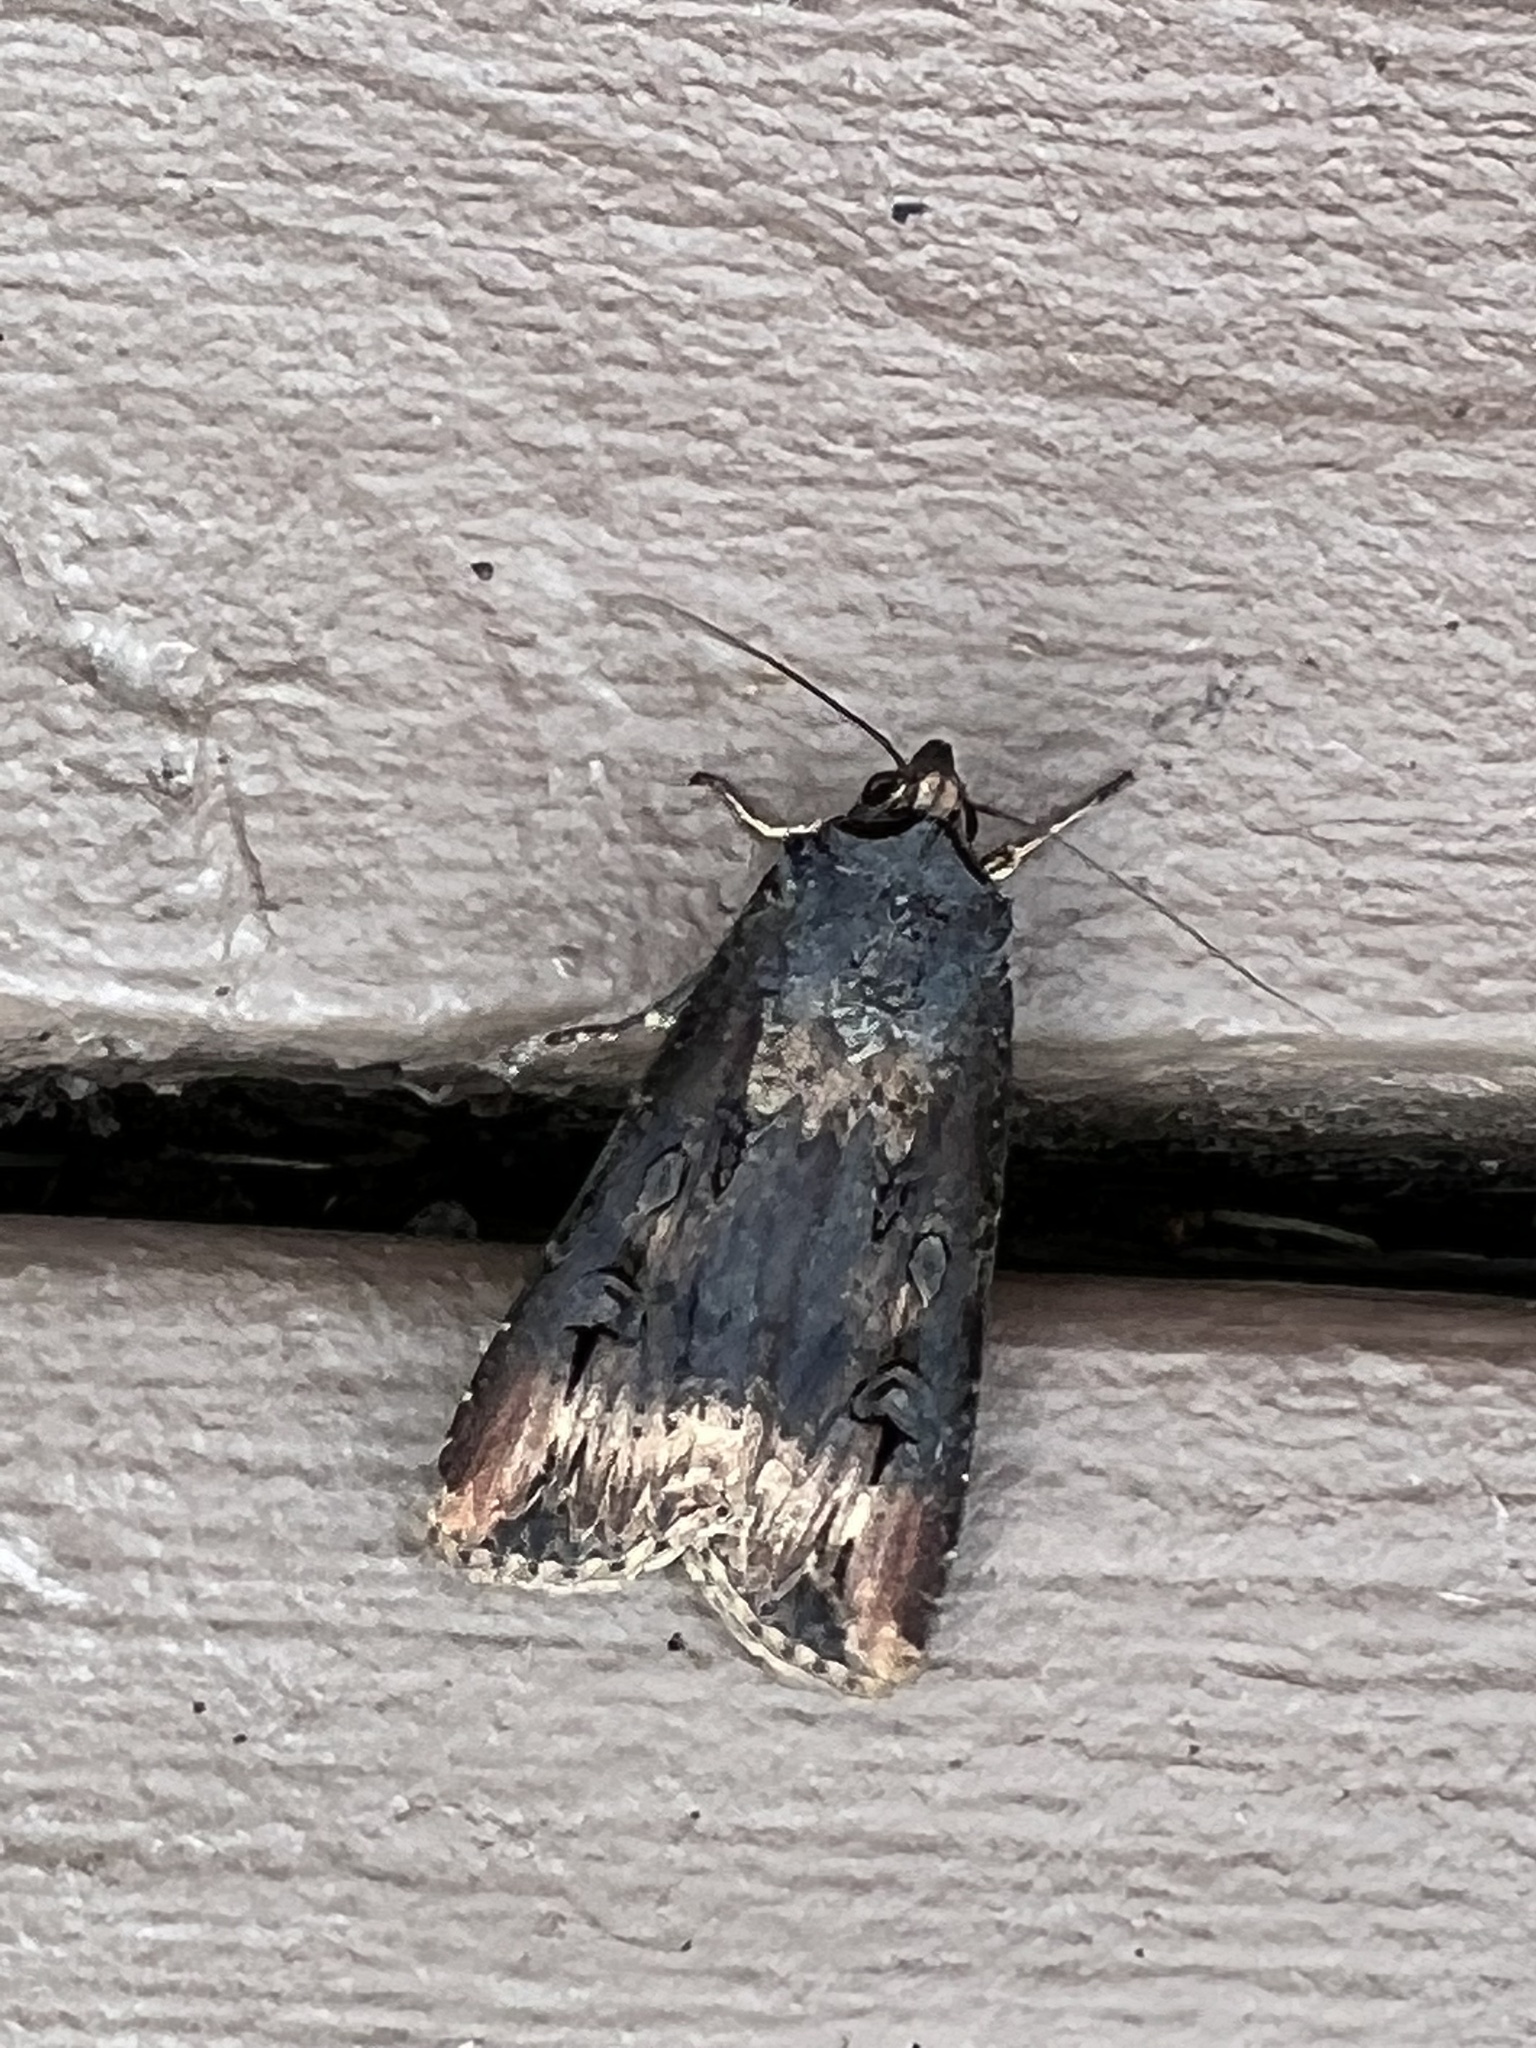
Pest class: cutworms